The Joey Bishop Show (TV series)

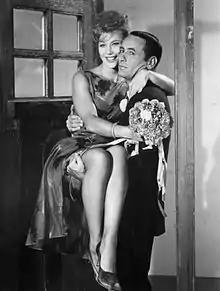
Abby Dalton prepares to be carried across the threshold as the new Mrs. Joey Barnes, September 15, 1962

In the second incarnation of "The Joey Bishop Show", Joey Barnes is still the host of a New York City talk/variety television show. Every character other than Joey and Leonard Jillson was dropped from the show, and a new supporting cast was assembled. In addition to the format changing, "The Joey Bishop Show" began filming in front of a live studio audience.